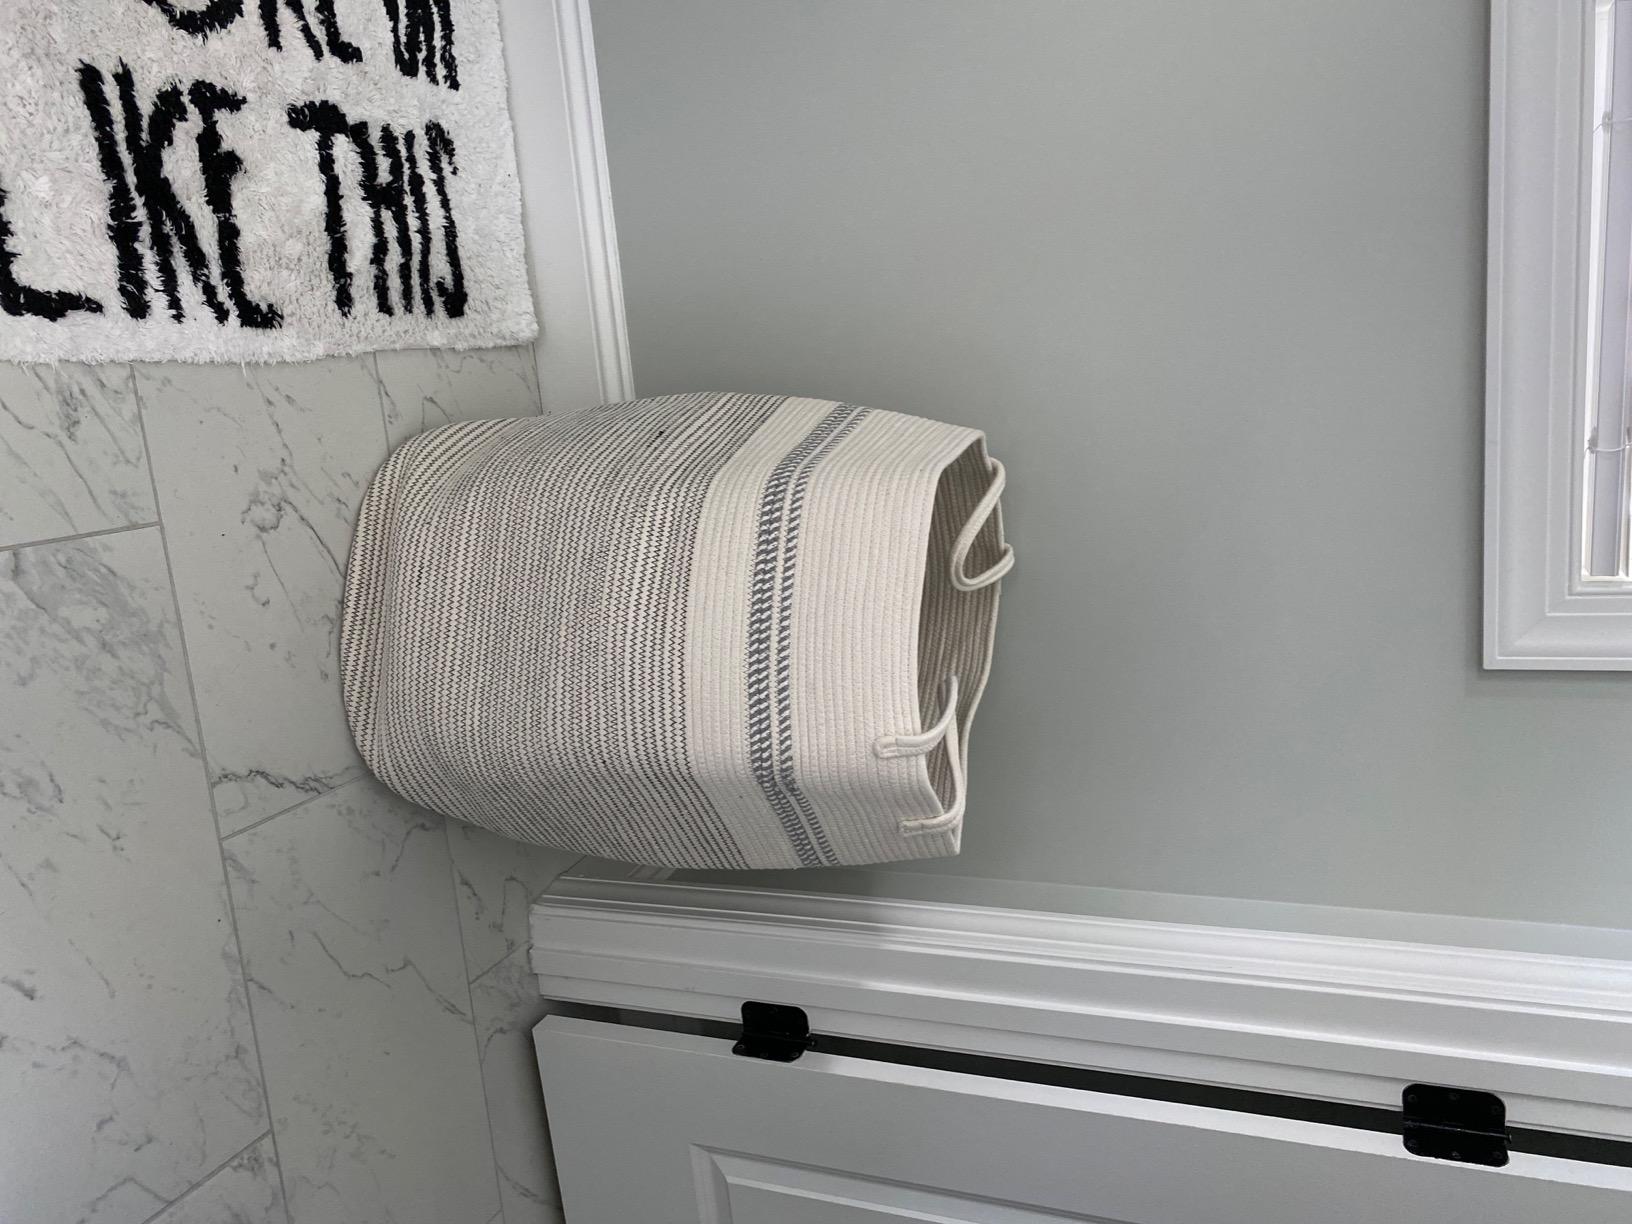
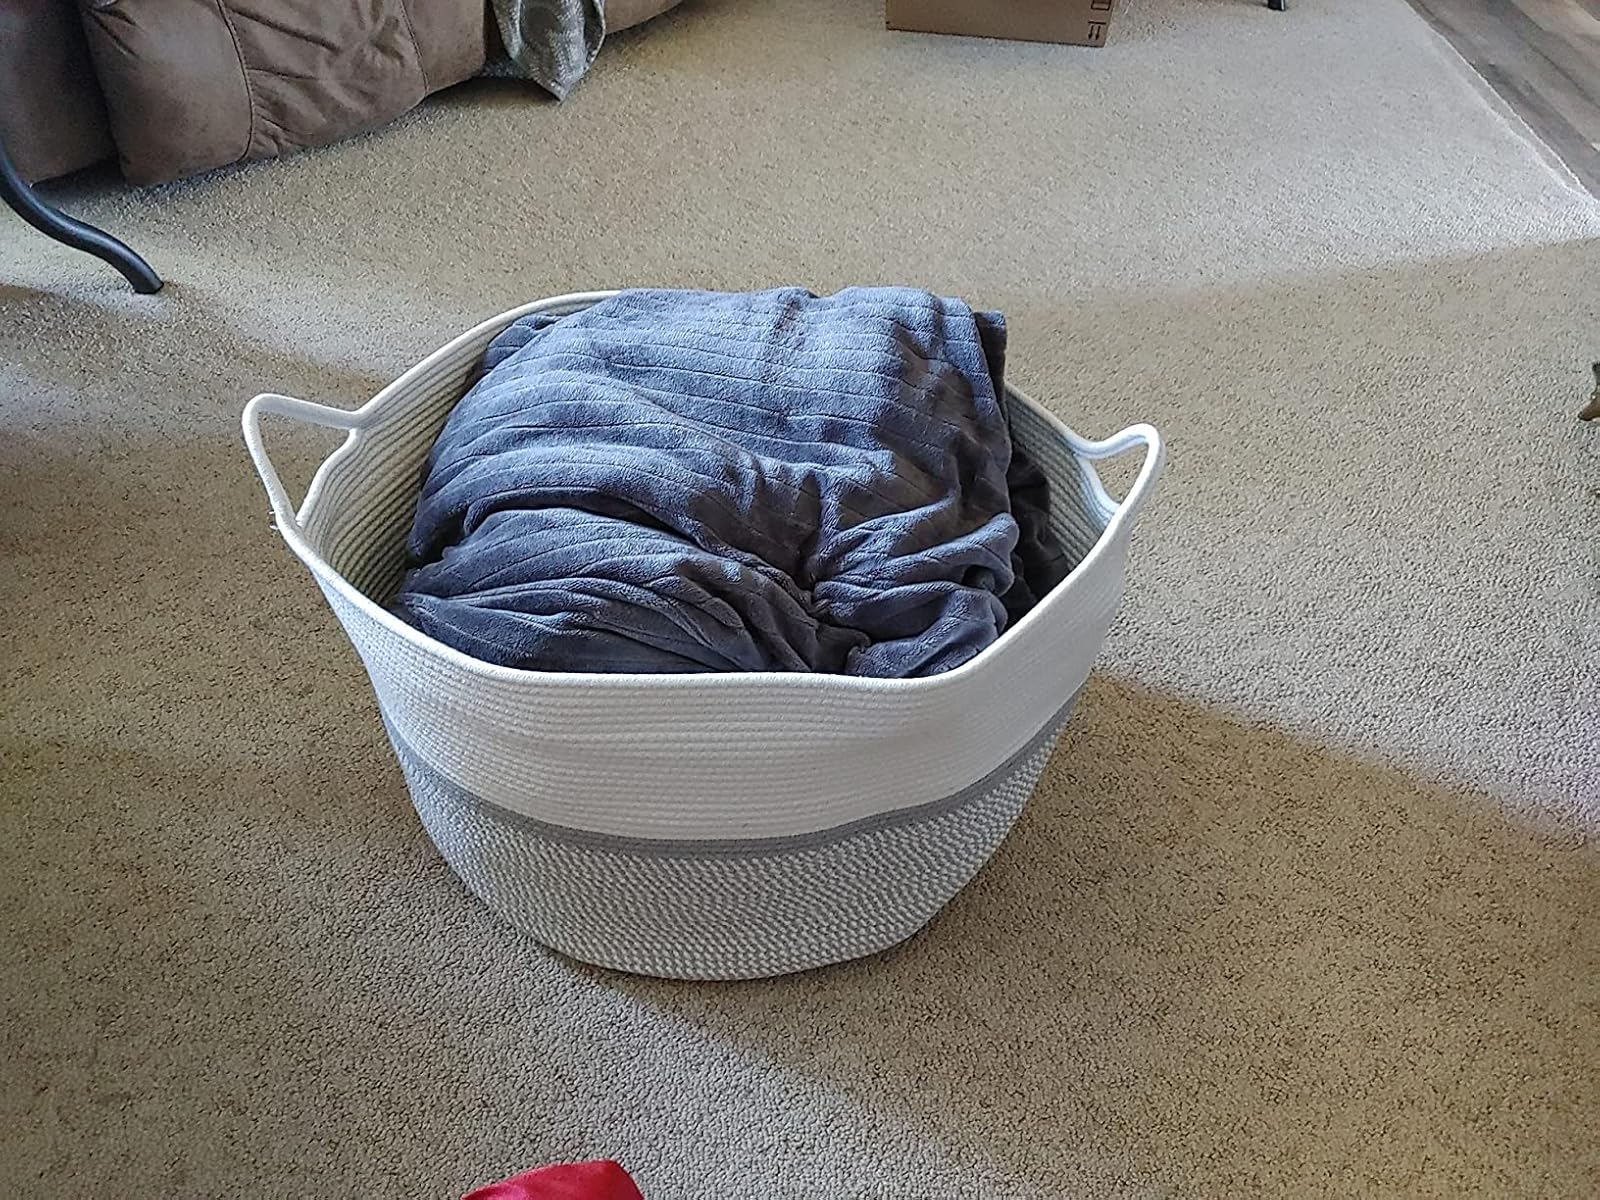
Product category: items_hamper
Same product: no